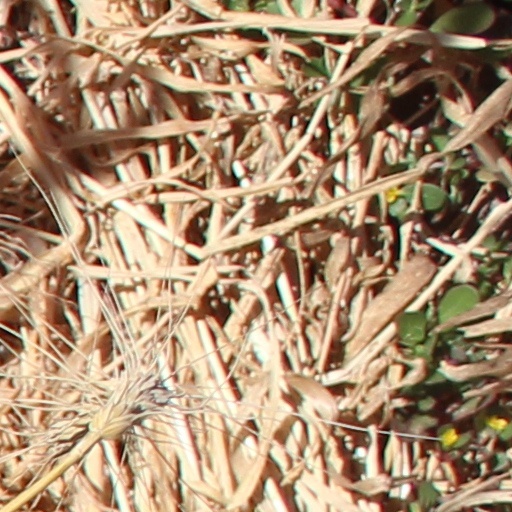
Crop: wheat